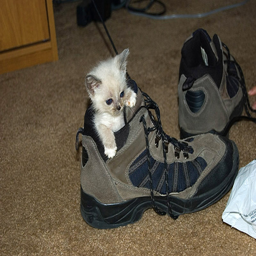
A kitten is sitting in a sneaker shoe.
a small kitten is sitting in a large shoe.
A kitten sitting in a high top sneaker.
A kitten standong inside someone's shoe looking around.
A small white kitten sitting inside of a boot.